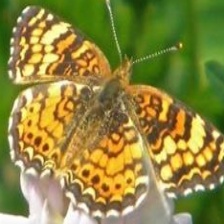
Species: CRECENT